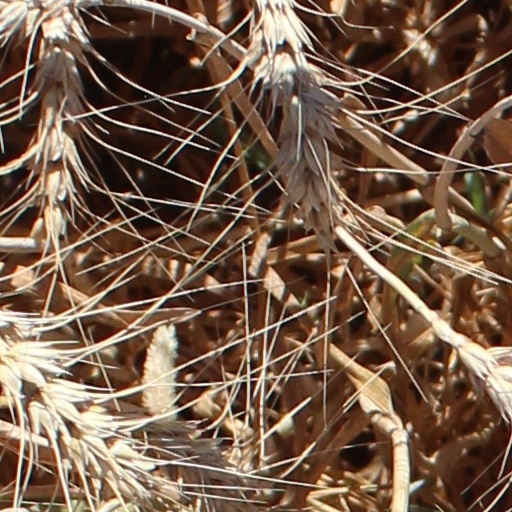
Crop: wheat